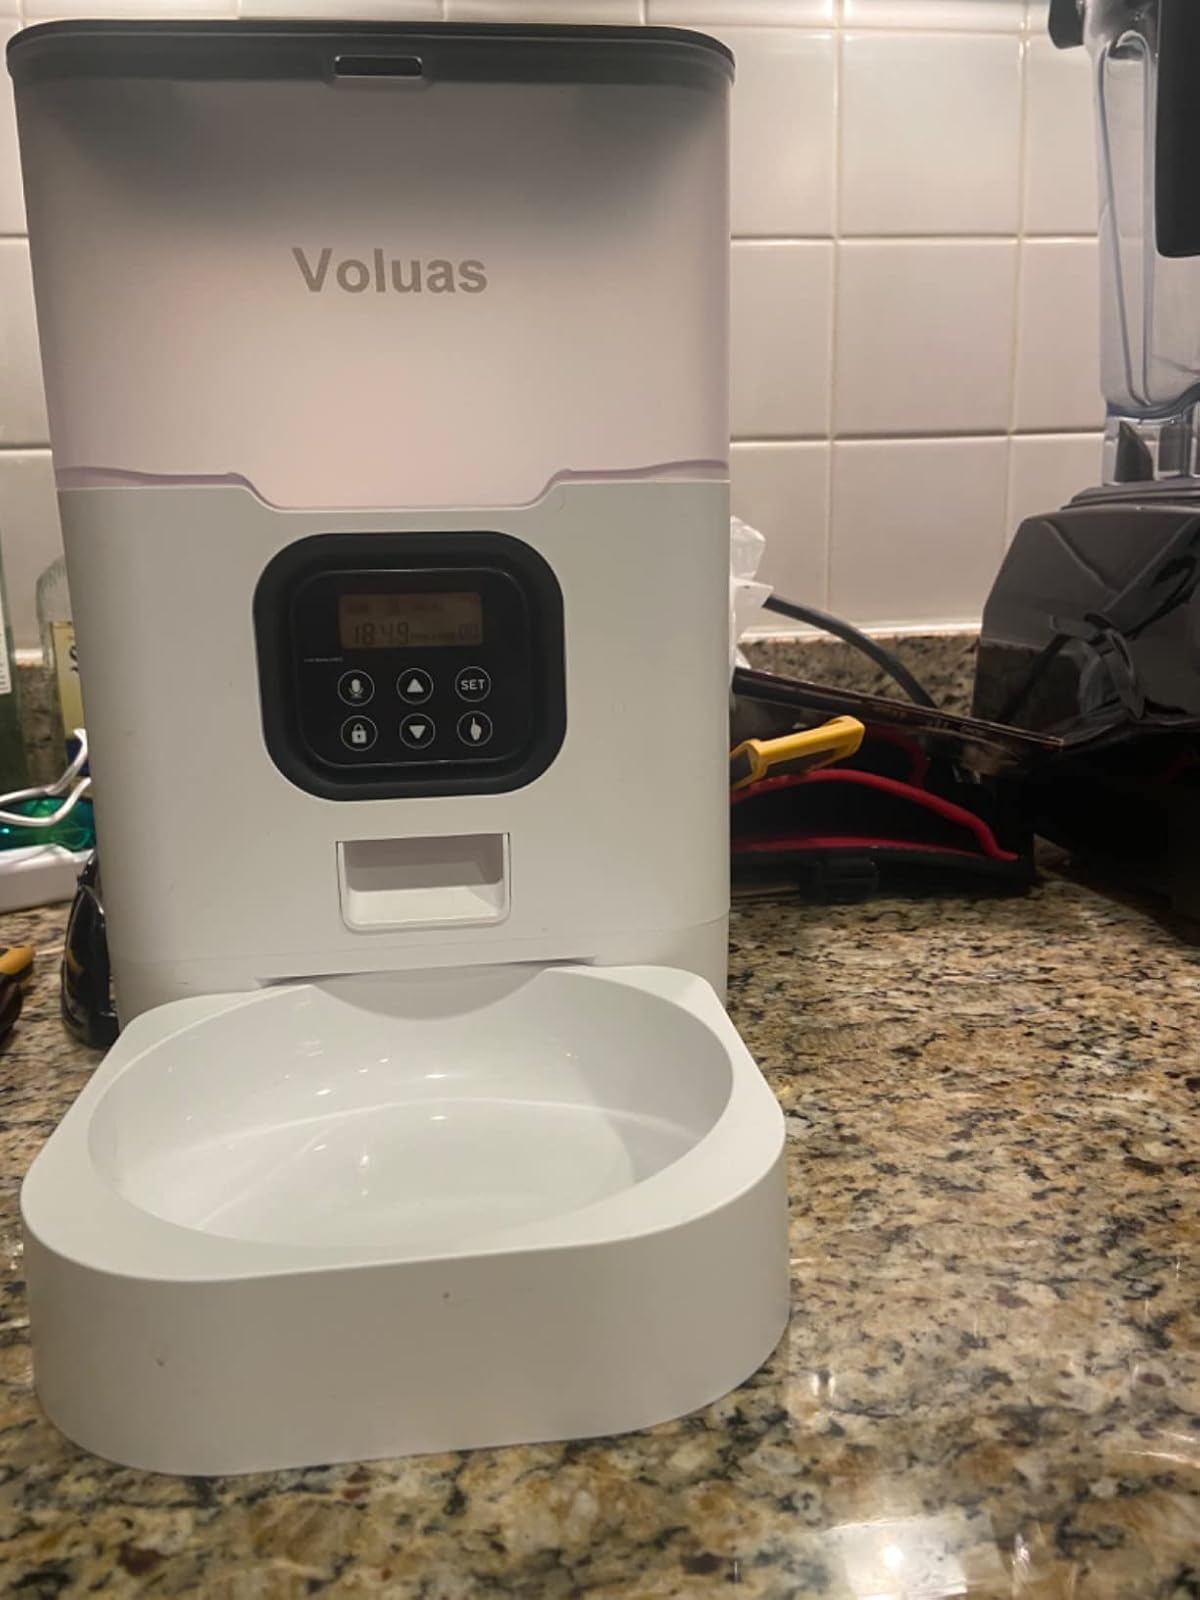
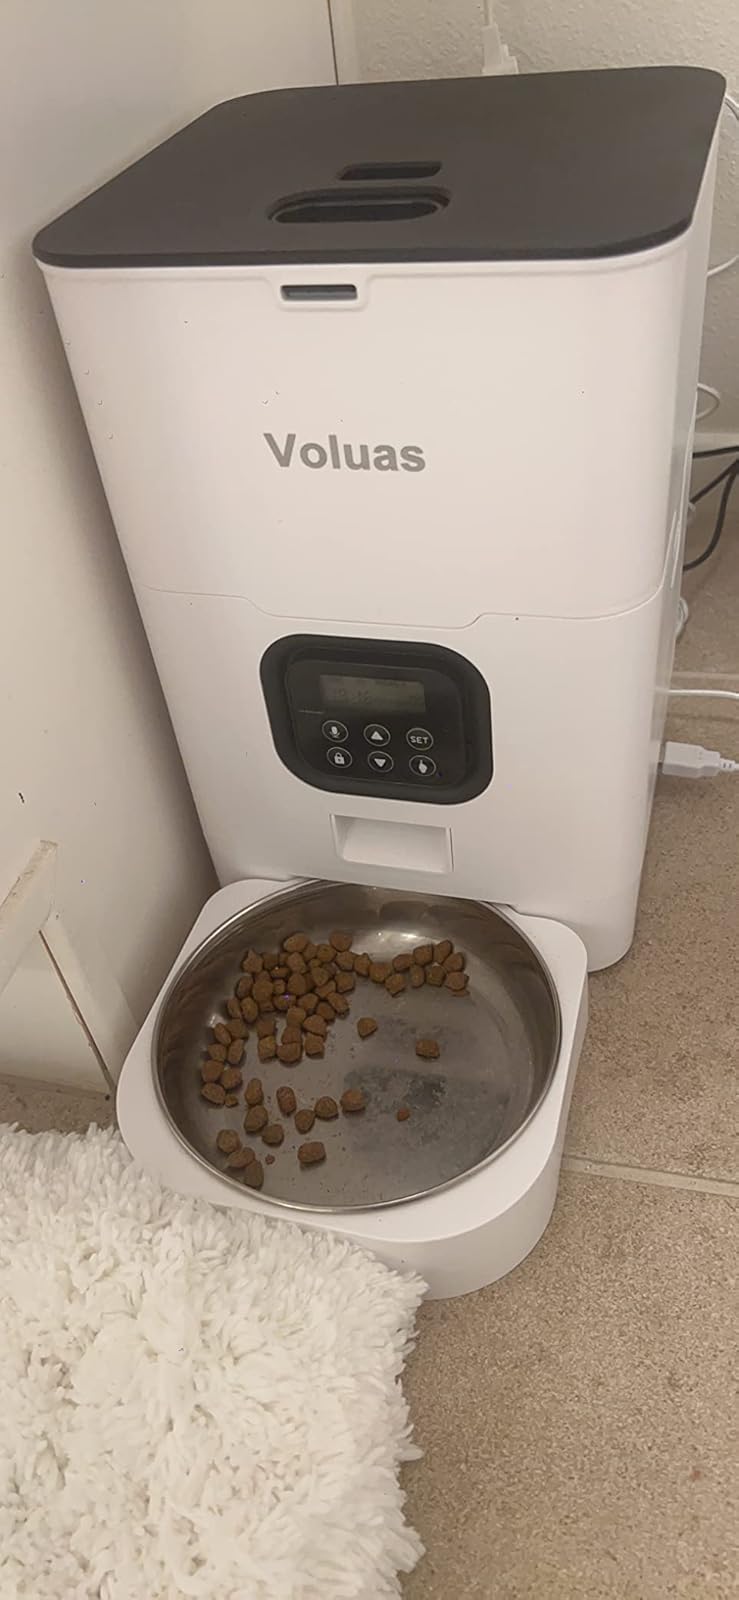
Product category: items_feeder
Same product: no